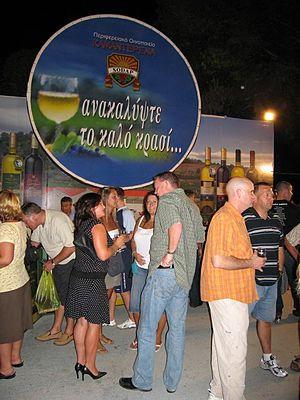
Stand SODAP au festival du vin de Limassol
La viticulture à Chypre est très certainement une des plus anciennes du monde méditerranéen comme en attestent les découvertes archéologiques récentes. Le vin produit sur l'île entra très tôt dans la mythologie grâce à Aphrodite, native de Chypre, et à Dionysos, dieu du vin, dont les mosaïques à Paphos montrent l'importance du culte qui lui était porté. De plus l'île peut se targuer, avec la Commandaria de posséder la plus ancienne appellation au monde. Ce vin, découvert lors des croisades fut, tout au cours du Moyen Âge considéré comme le meilleur et le roi Philippe-Auguste le fit pape de sa cave. Devenu le royaume de la maison de Lusignan, Chypre pendant quatre siècles fut la plaque tournante du commerce entre l'Occident et les comptoirs d'Orient. Passée ensuite sous la domination de Venise, elle fut intégrée à l'empire ottoman de 1571 à 1878. Ce fut une période défavorable pour ses vins. Les Anglais ayant récupéré l'île aux Turcs, permirent un renouveau à la viticulture. Entre la première et la seconde guerre mondiale, le vin produit se vendit en vrac sans problème.